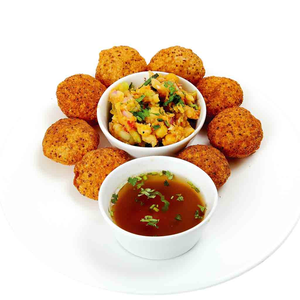
Dish: panipuri